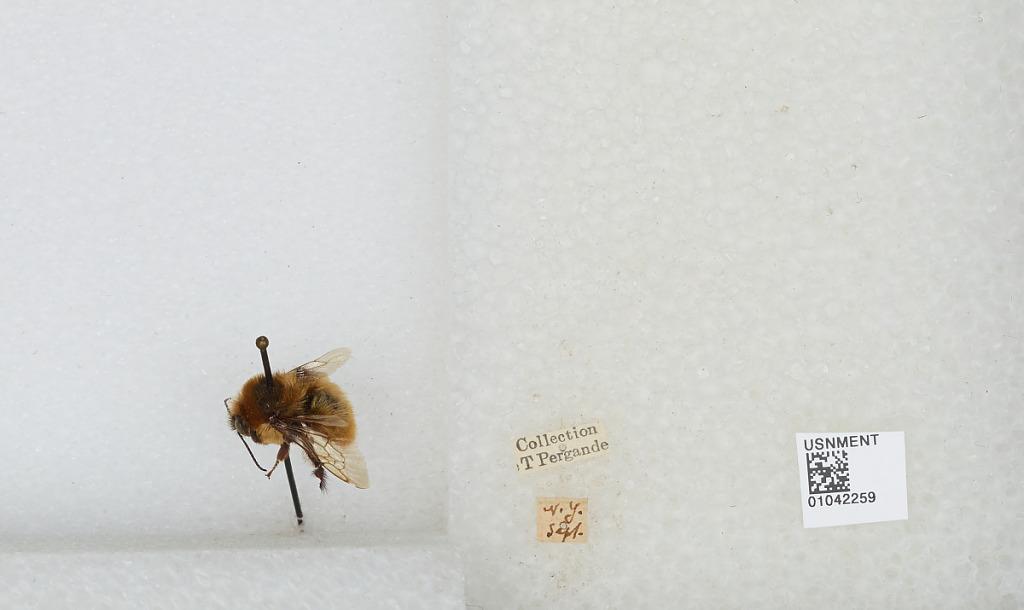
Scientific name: Bombus sp.
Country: United States
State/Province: New York